HMAS Moresby (1918)

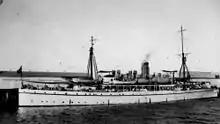
"Moresby" alongside at Bowen, Queensland during the 1930s

After the surveying exercises were completed, "Moresby" was returned to reserve on 14 December 1934 and her boilers were converted from coal to oil burning. "Moresby" was reconverted for survey work and recommissioned on 11 April 1935, returning to northern Australia until the beginning of World War II in September 1939. In May 1937, after the eruption of volcanoes of the Rabaul caldera resulted in the evacuation of Rabaul to nearby Kokopo, "Moresby" was sent to New Britain and instructed to provide any assistance necessary. The only need for the sloop was to transport provisions to the refugees.